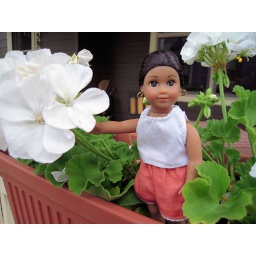
Fina points out that some flowers grow in boxes on the front porch.